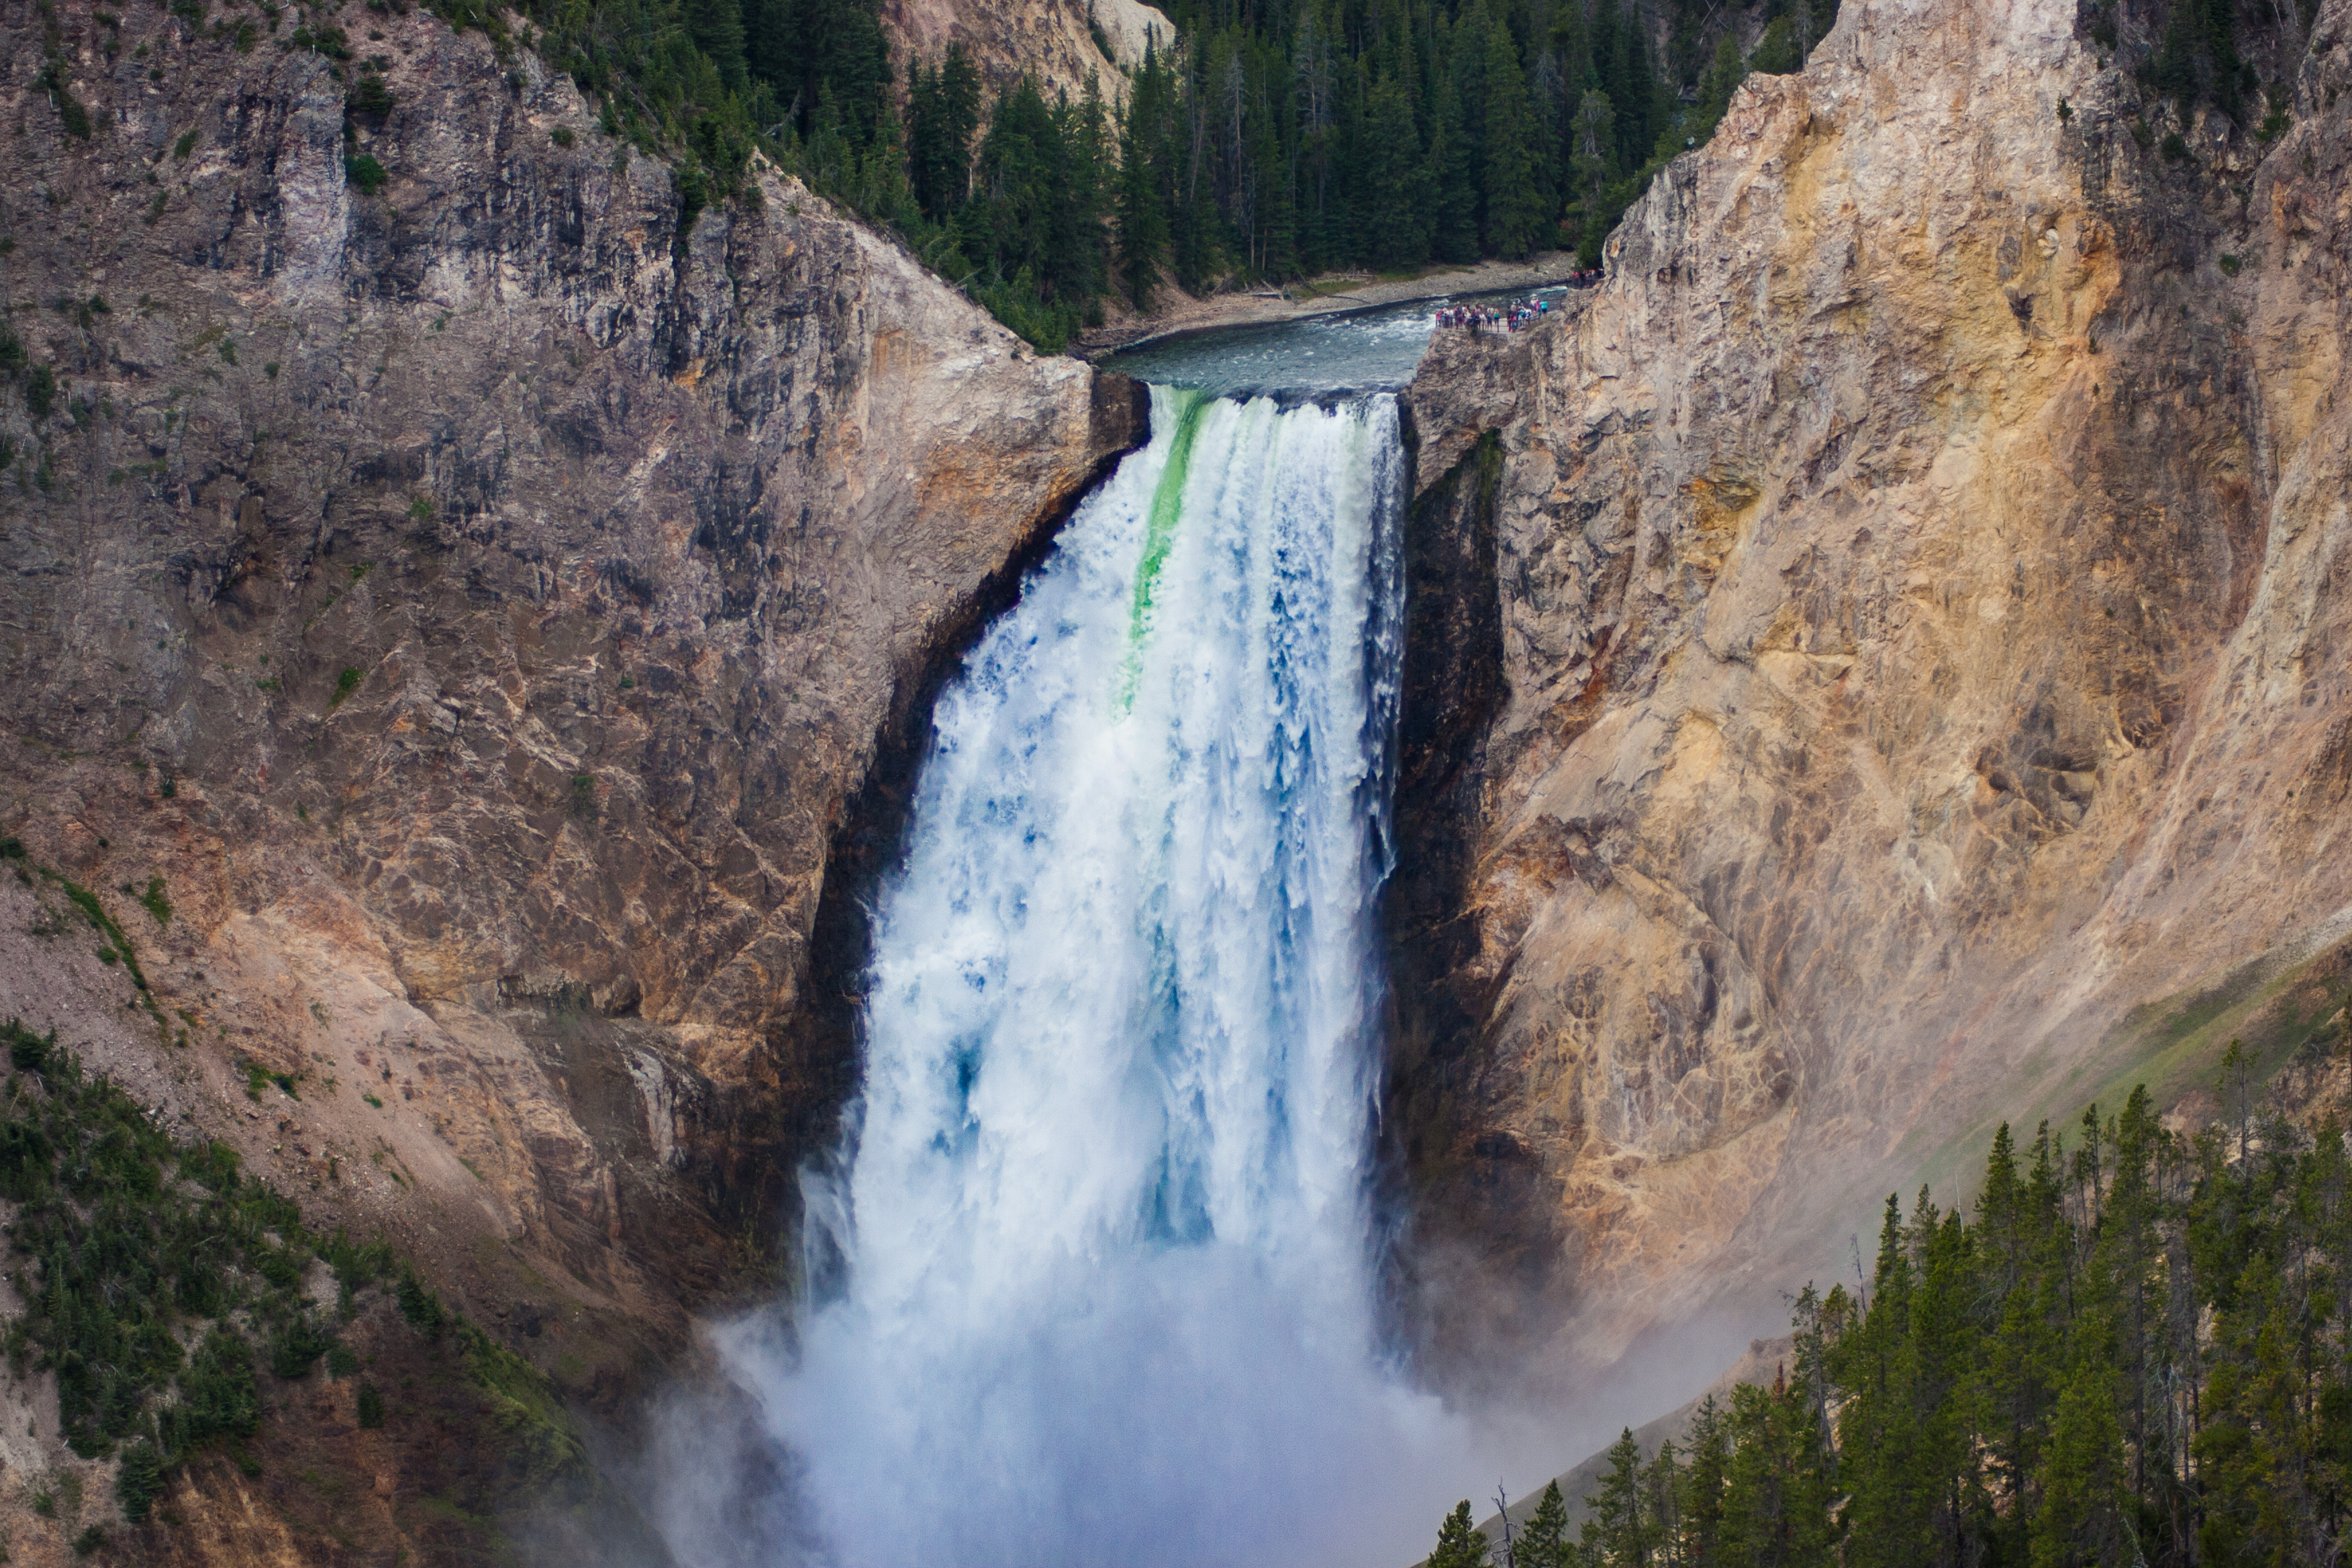
water, rock, waterfall, mountain, river, cliff, rapid, terrain, body of water, wasserfall, water feature, watercourse, geological phenomenon